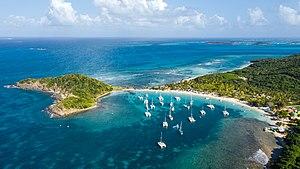
Cet article recense les sites inscrits au patrimoine mondial à la Grenade.